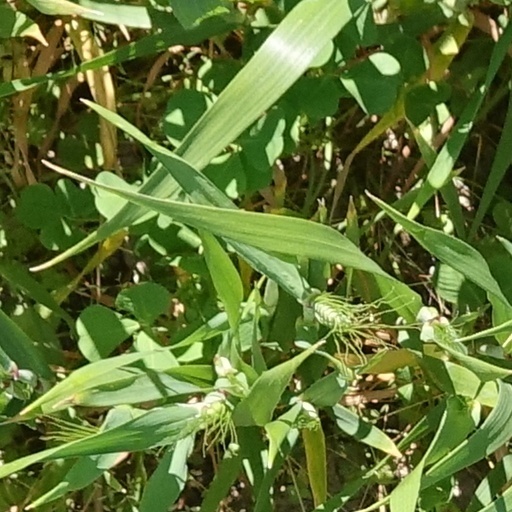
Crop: wheat